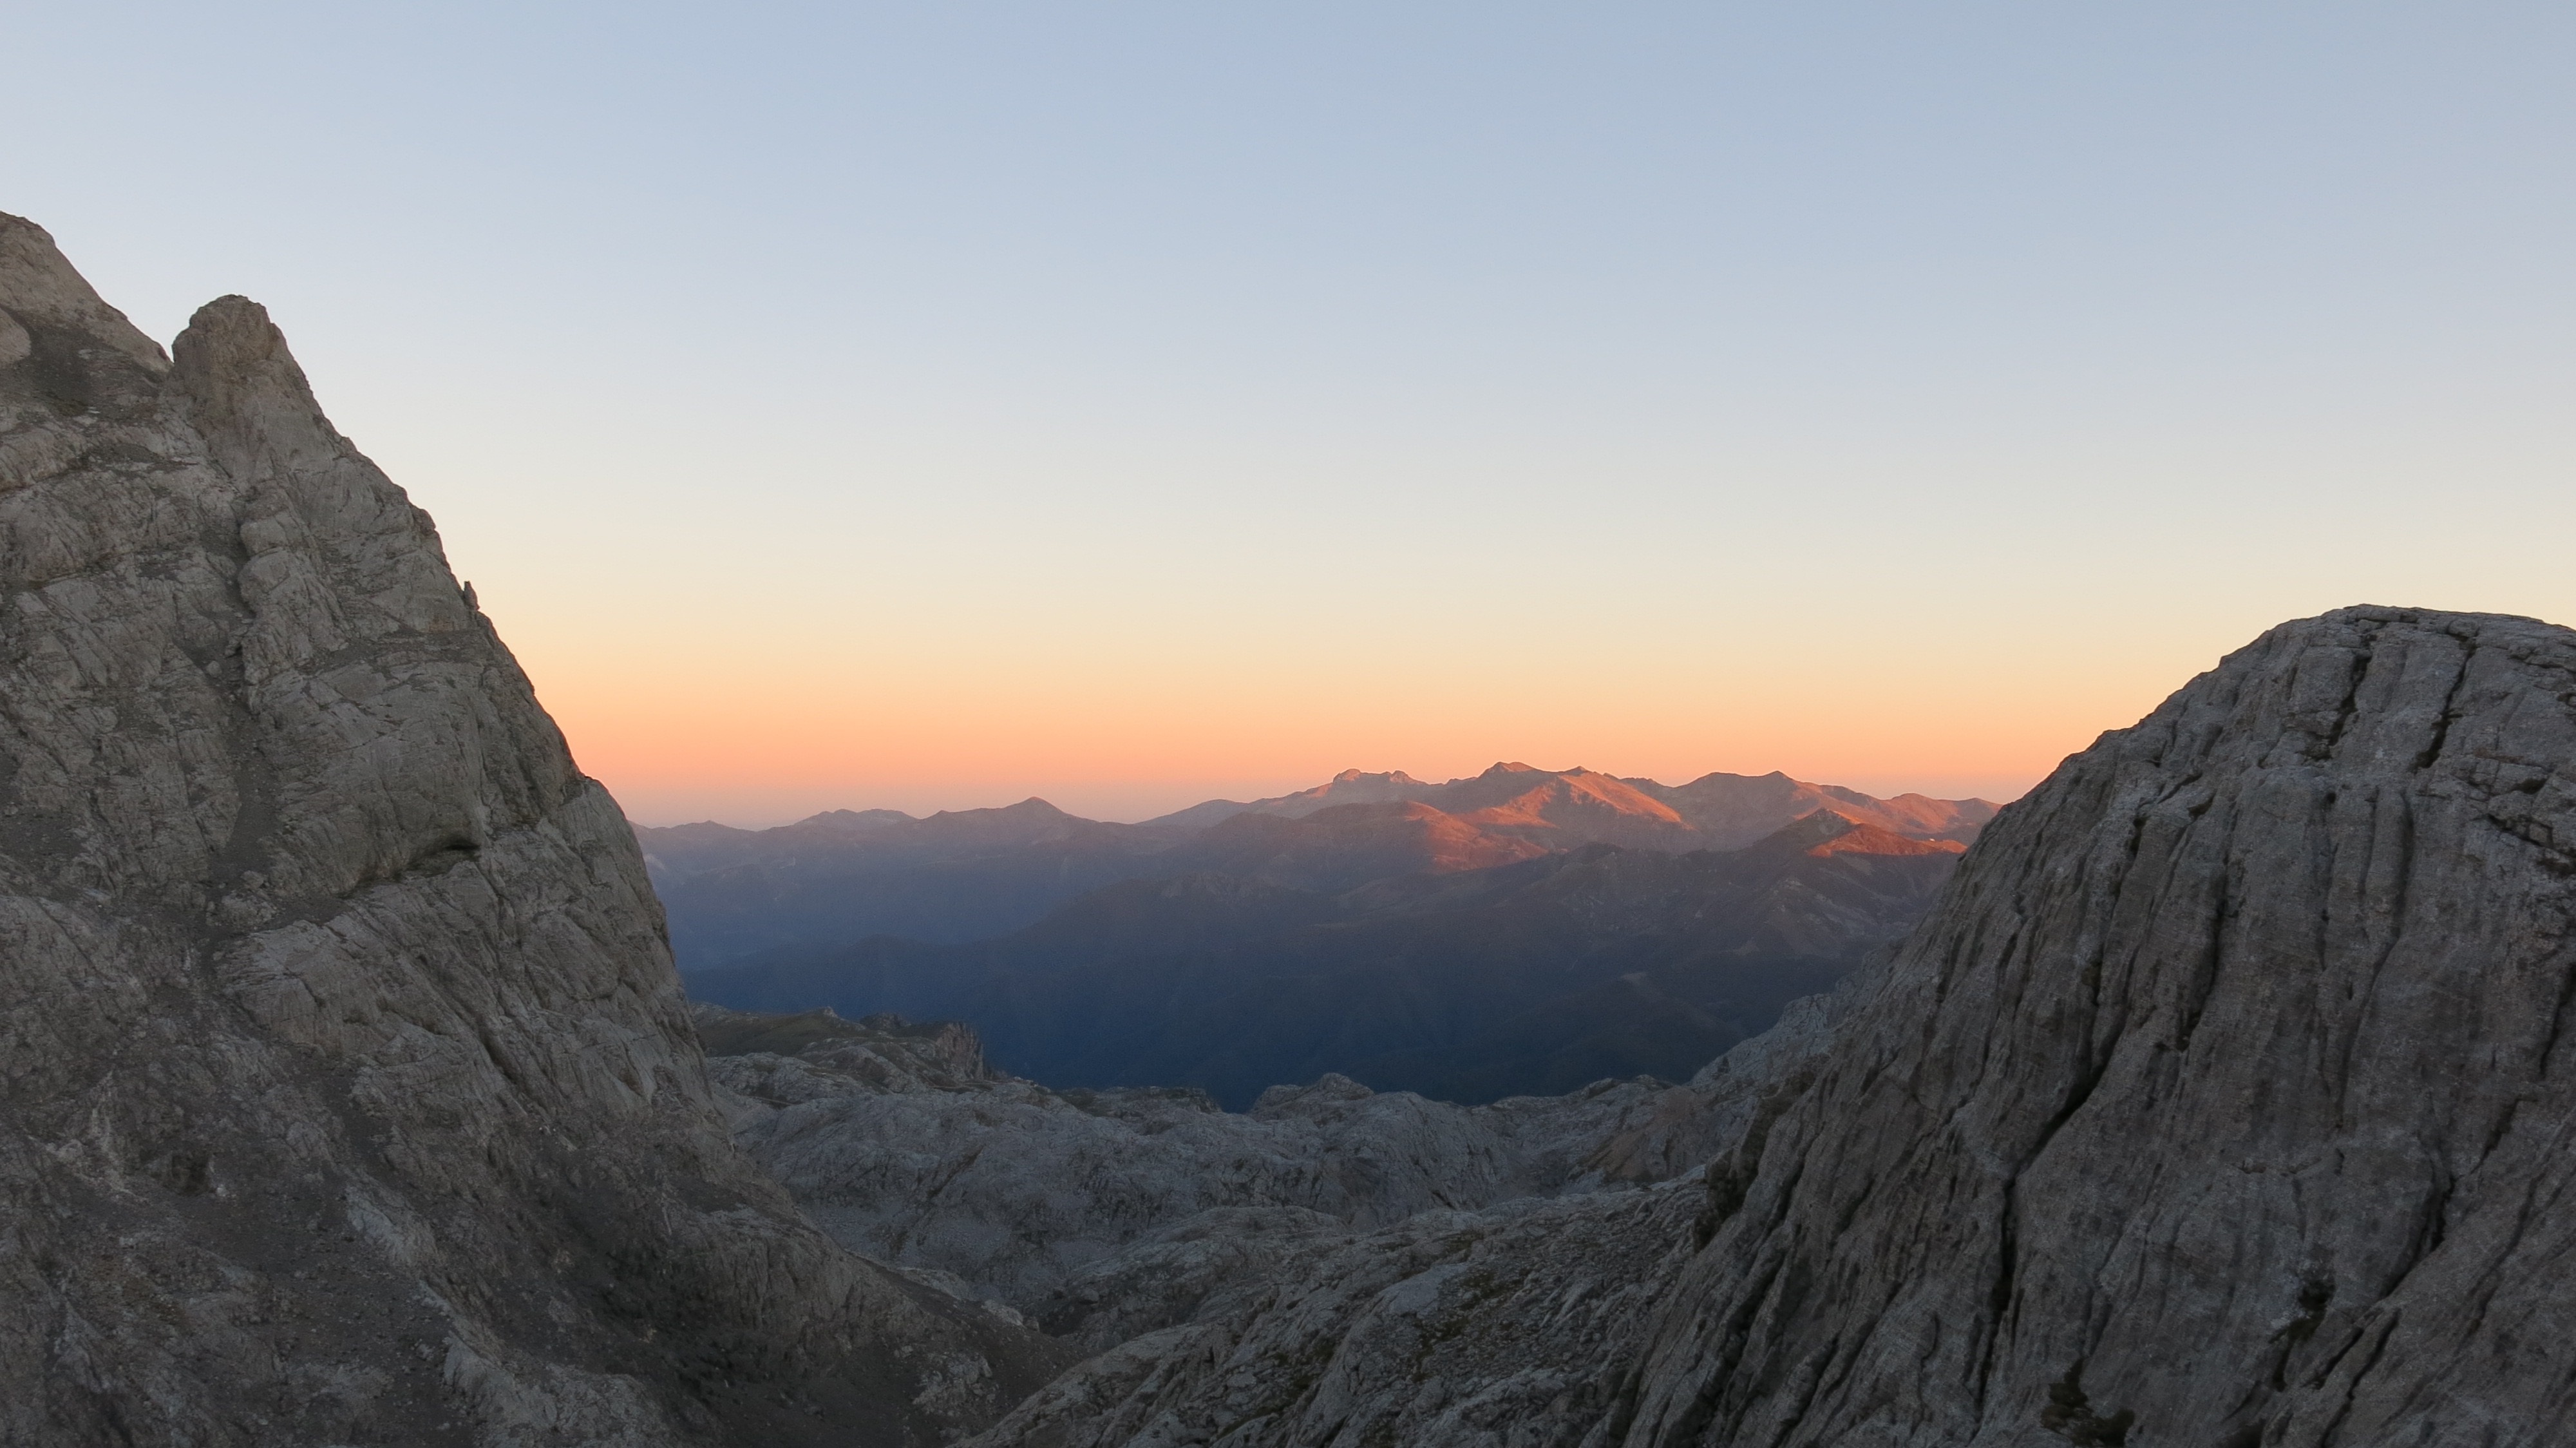
landscape, nature, rock, wilderness, mountain, sunrise, sunset, adventure, valley, mountain range, cliff, terrain, national park, ridge, summit, geology, alps, badlands, plateau, wadi, landform, picos de europa, geographical feature, mountainous landforms